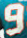
Number: 9